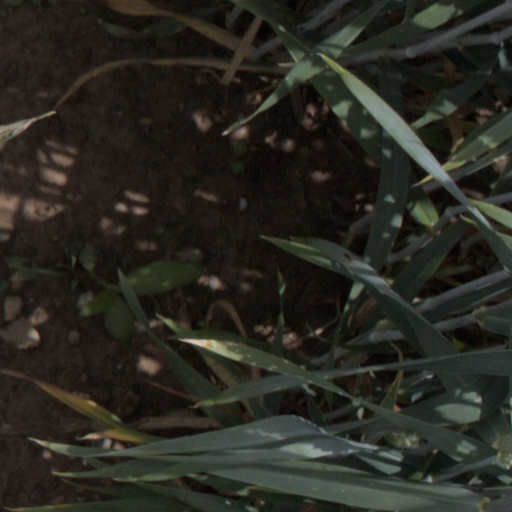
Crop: wheat